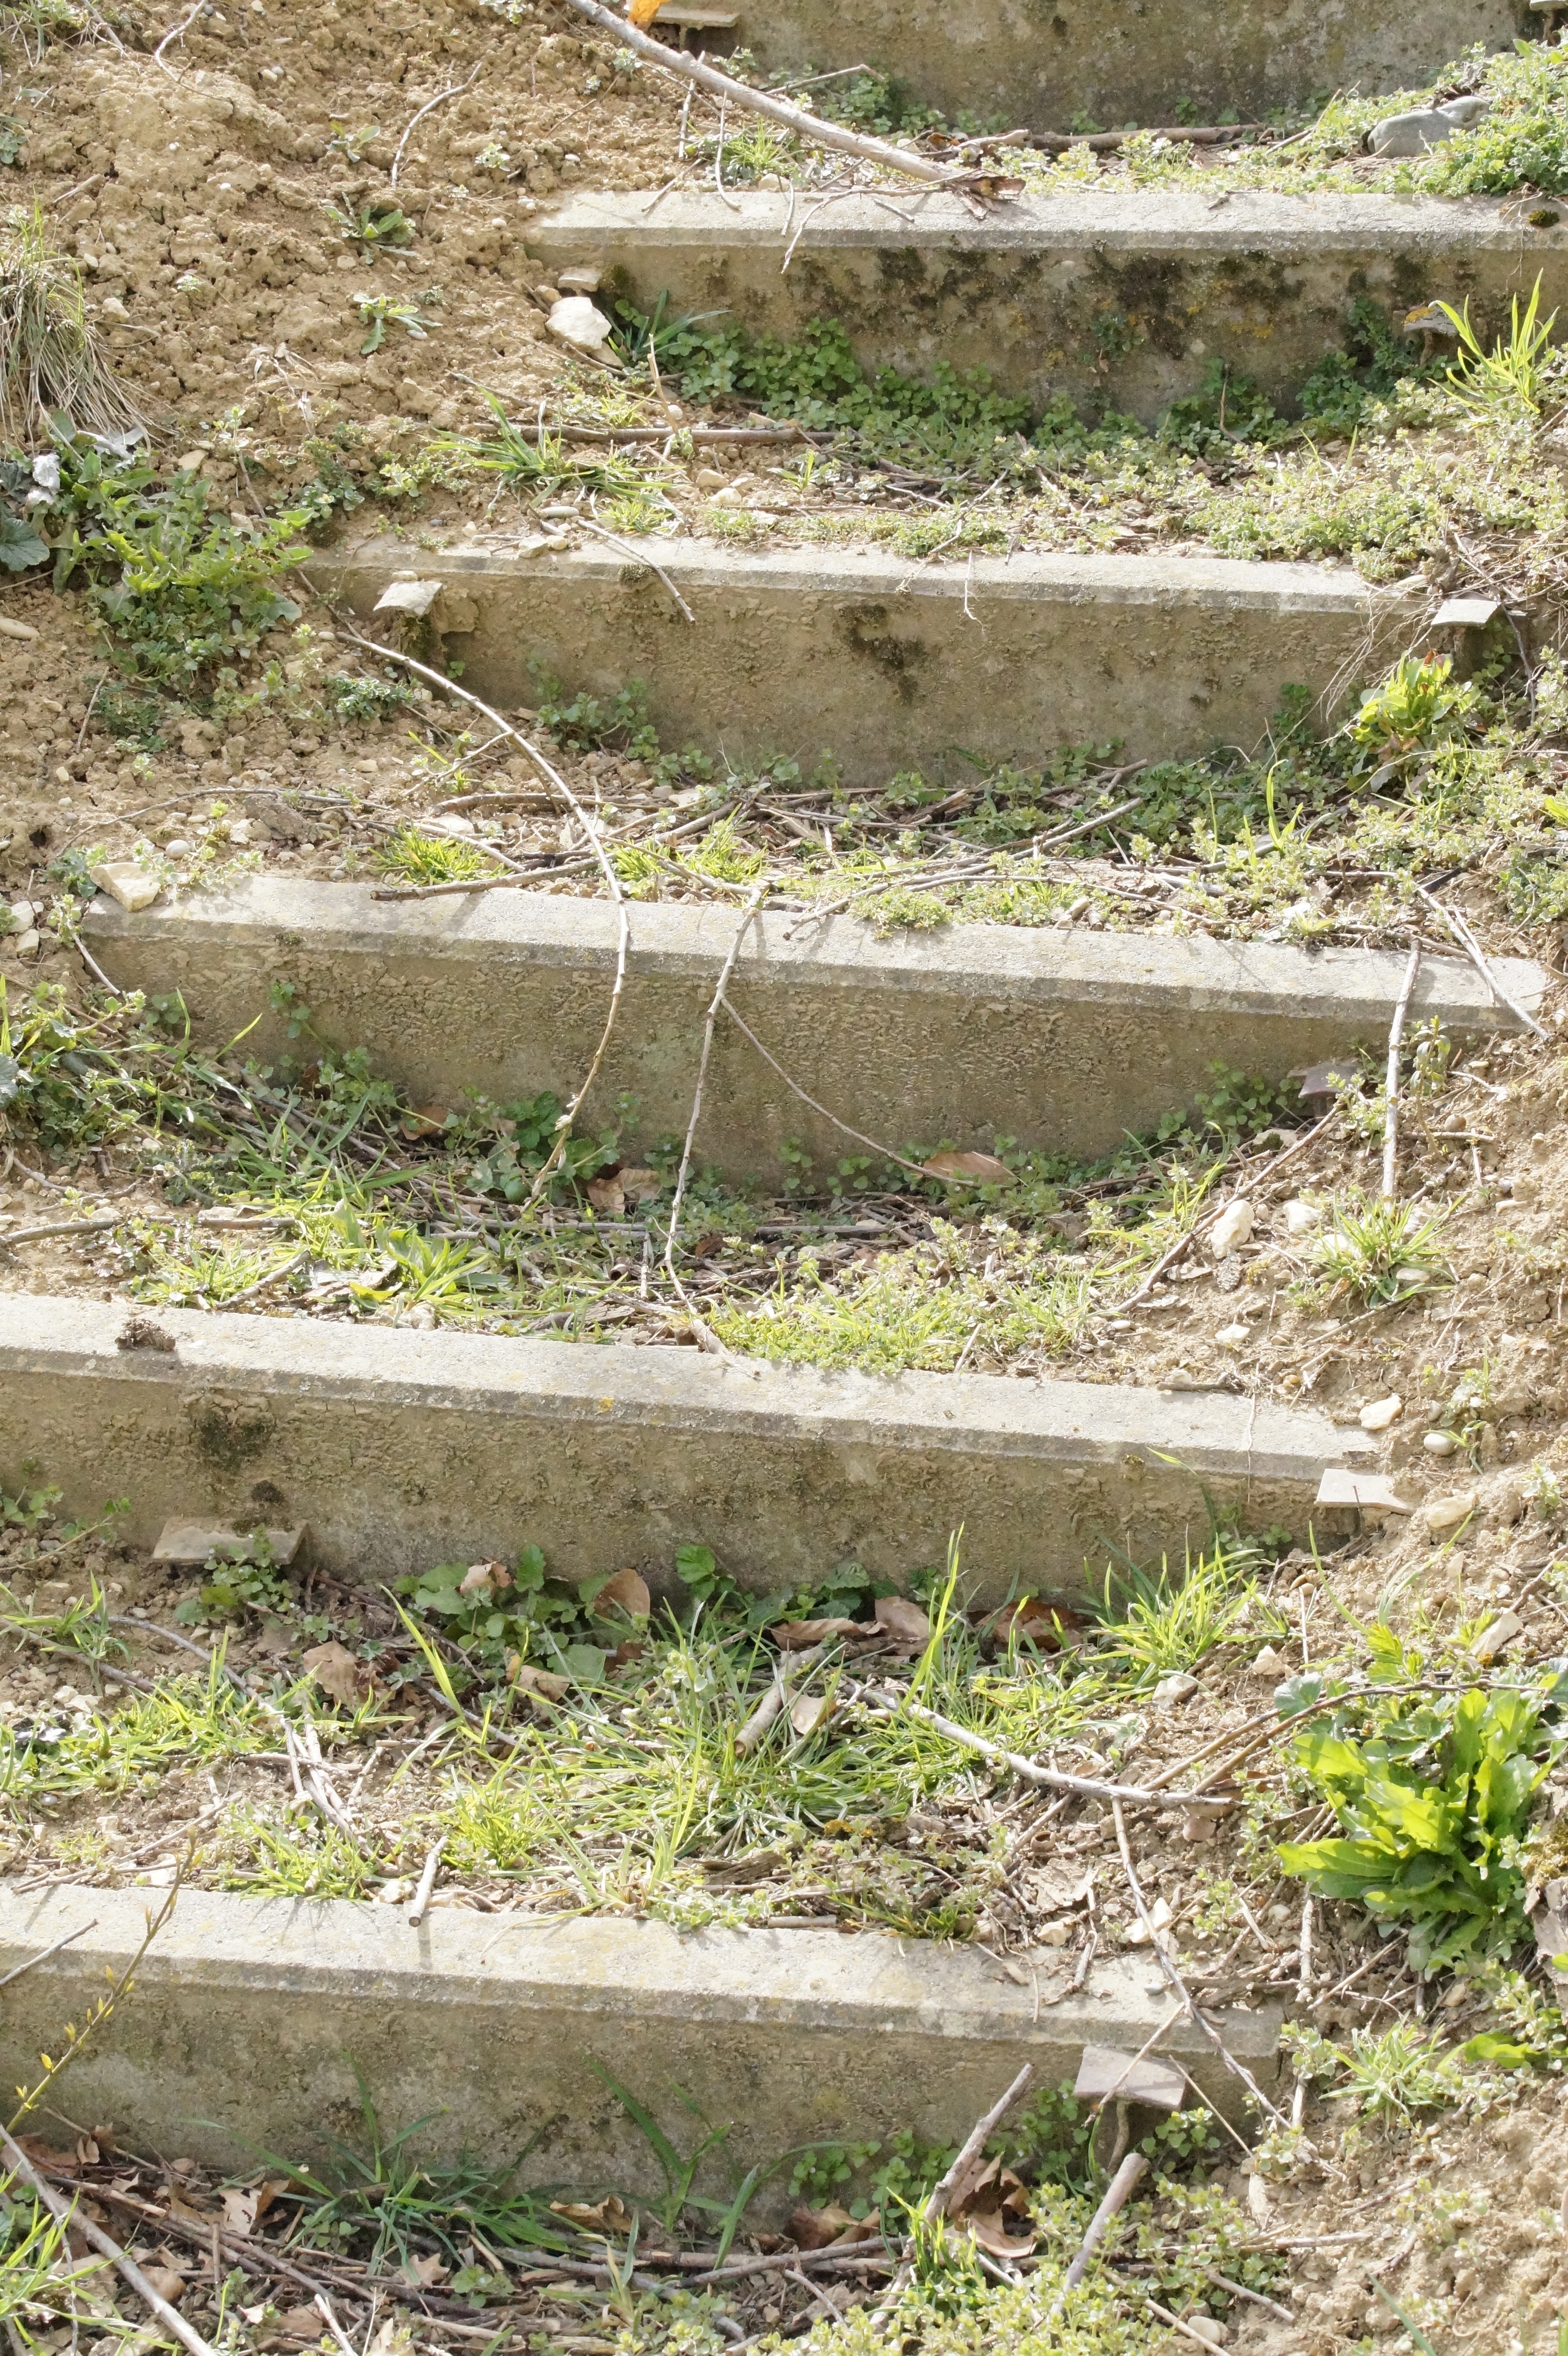
path, trail, sidewalk, wall, staircase, pond, stream, green, high, hike, climb, stairs, wetland, rise, away, emergence, gradually, rural area, stair step, burdensome